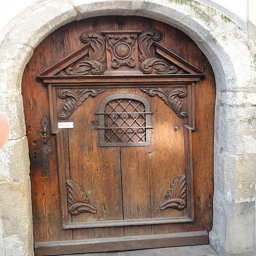
food was passed through the small insert